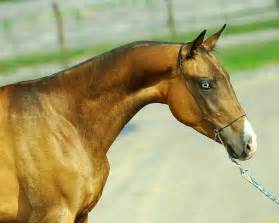
Label: cavallo